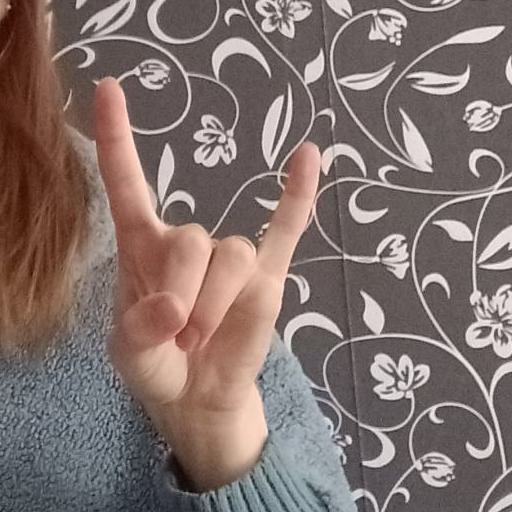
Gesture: rock